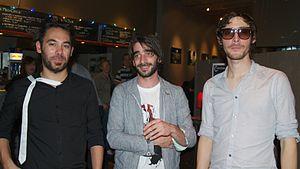
Le groupe français Pony Pony Run Run après un concert au Cargo de Nuit à Arles en 2009.